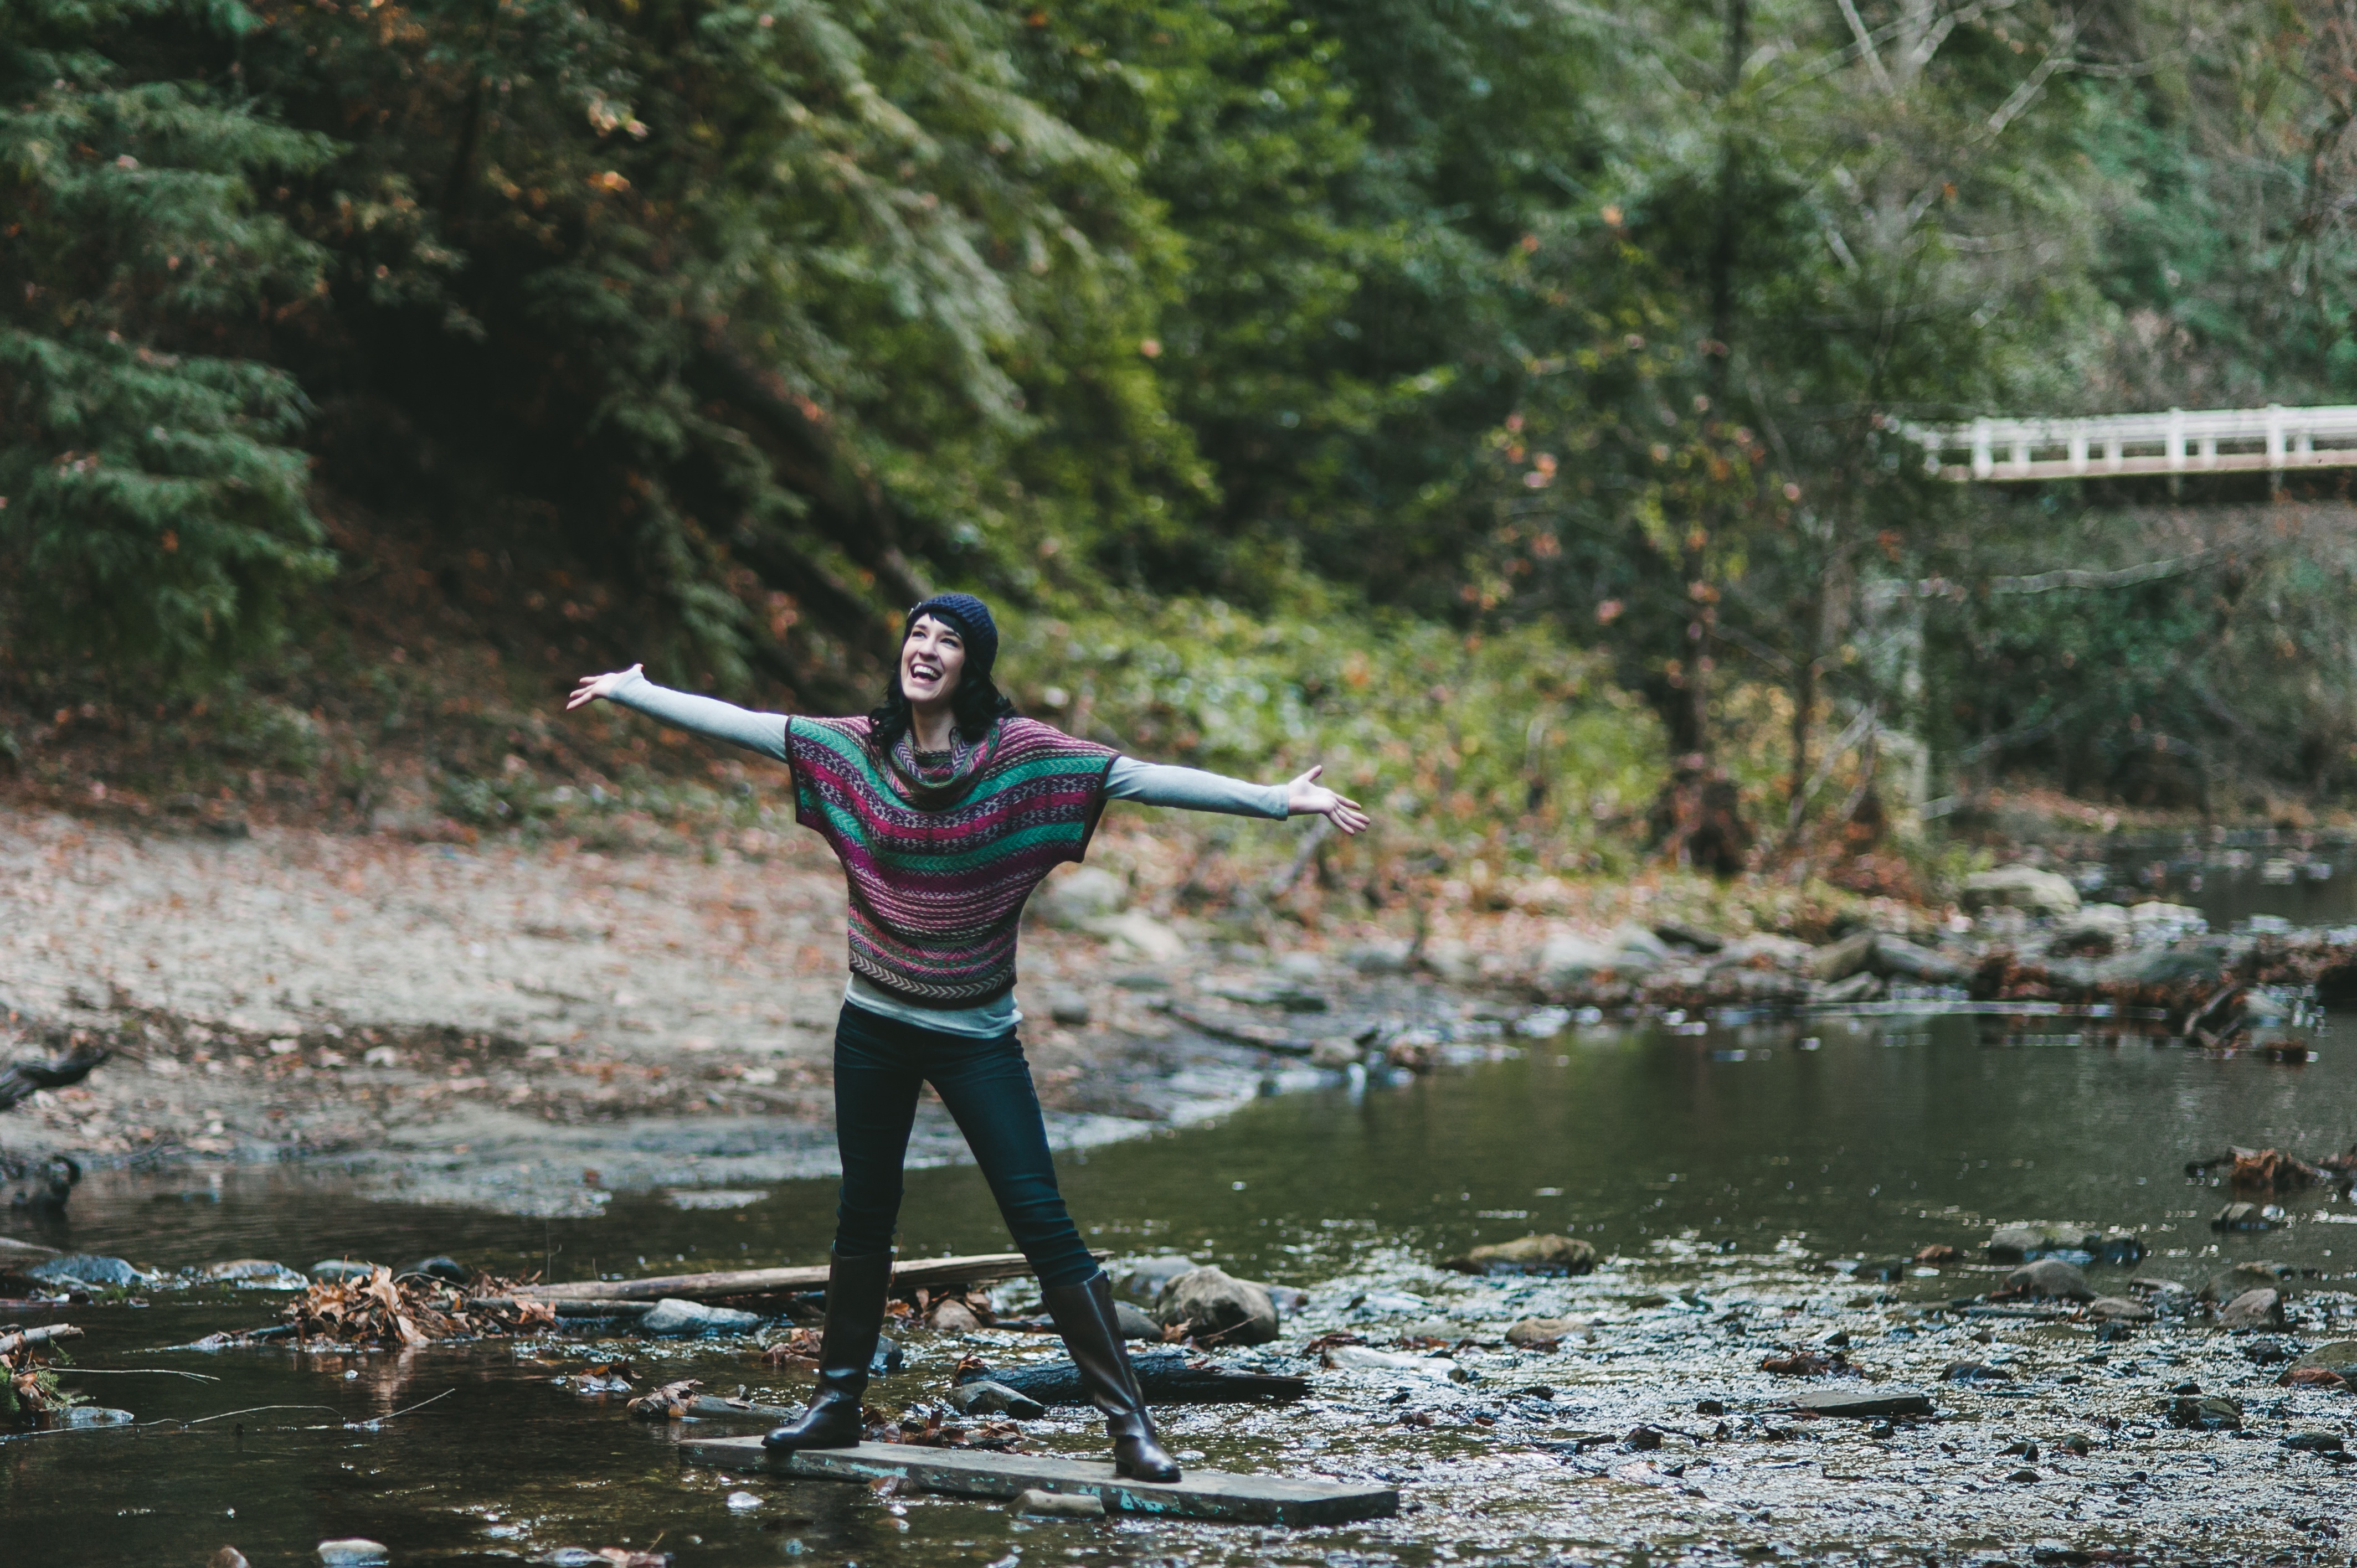
water, nature, person, girl, woman, white, cute, river, recreation, female, portrait, young, scenic, fishing, freedom, healthy, smiling, smile, caucasian, cheerful, fun, happy, happiness, boating, joy, casual, attractive, adult, fly fishing, happy woman, outdoor recreation, recreational fishing